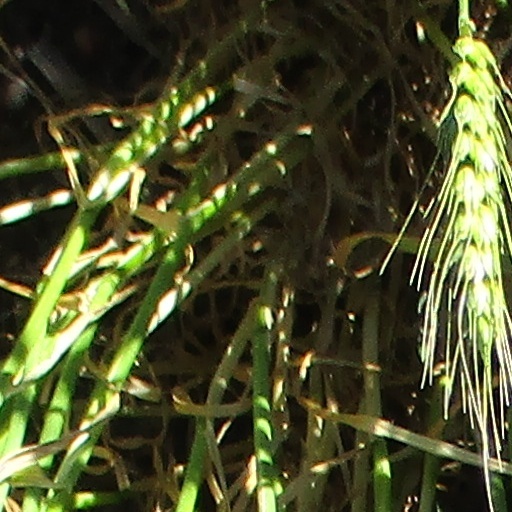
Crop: wheat